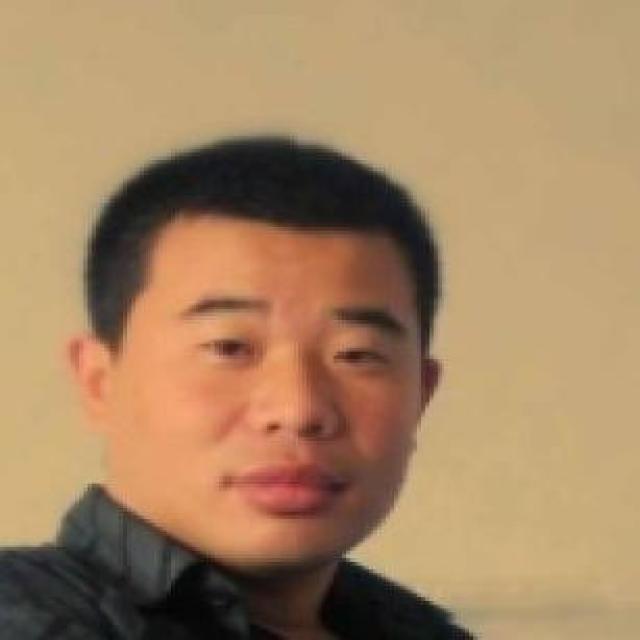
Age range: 21-44